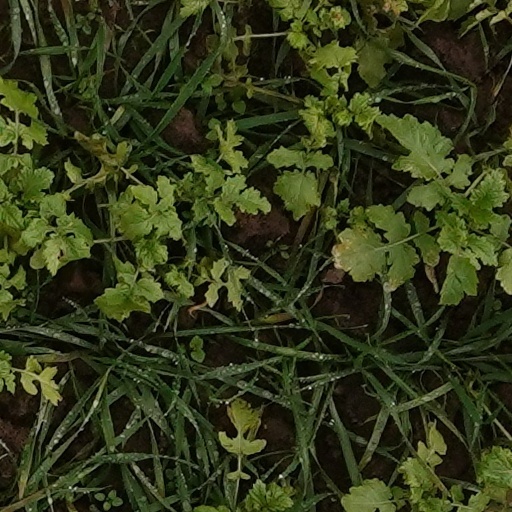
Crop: wheat